Bengal Engineer Group

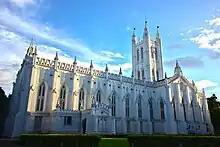

The Indian Army Corps of Engineers is one of the oldest arms of the Indian Army, dating back to 1780, when the two regular pioneer companies of the Madras Sappers were raised, as a part of the East India Company's army. Prior to its formation, by 1740s officers and engineers from the Kingdom of Great Britain served in the Bengal Engineers, Bombay Engineers and Madras Engineers, formed with the respective Presidency armies, while British soldiers served in each of the Presidencies' engineering companies, namely the Madras Sappers and Miners, Bombay Sappers and Miners, and the Bengal Sappers and Miners.